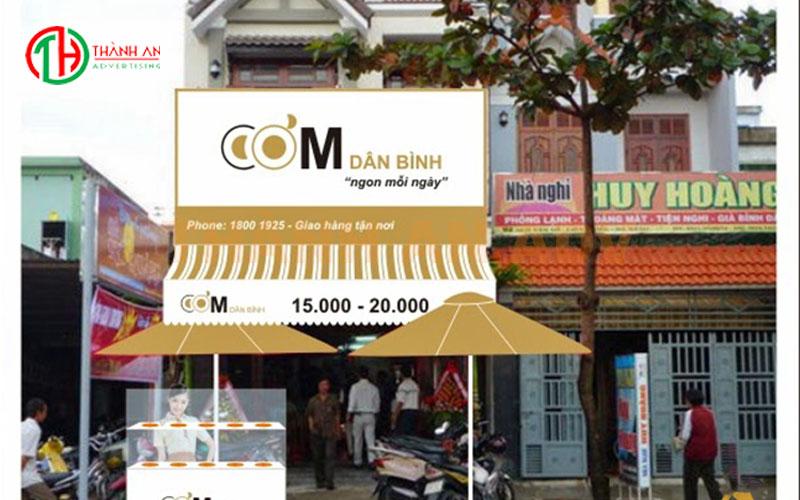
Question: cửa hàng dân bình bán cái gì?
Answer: cửa hàng này bán cơm